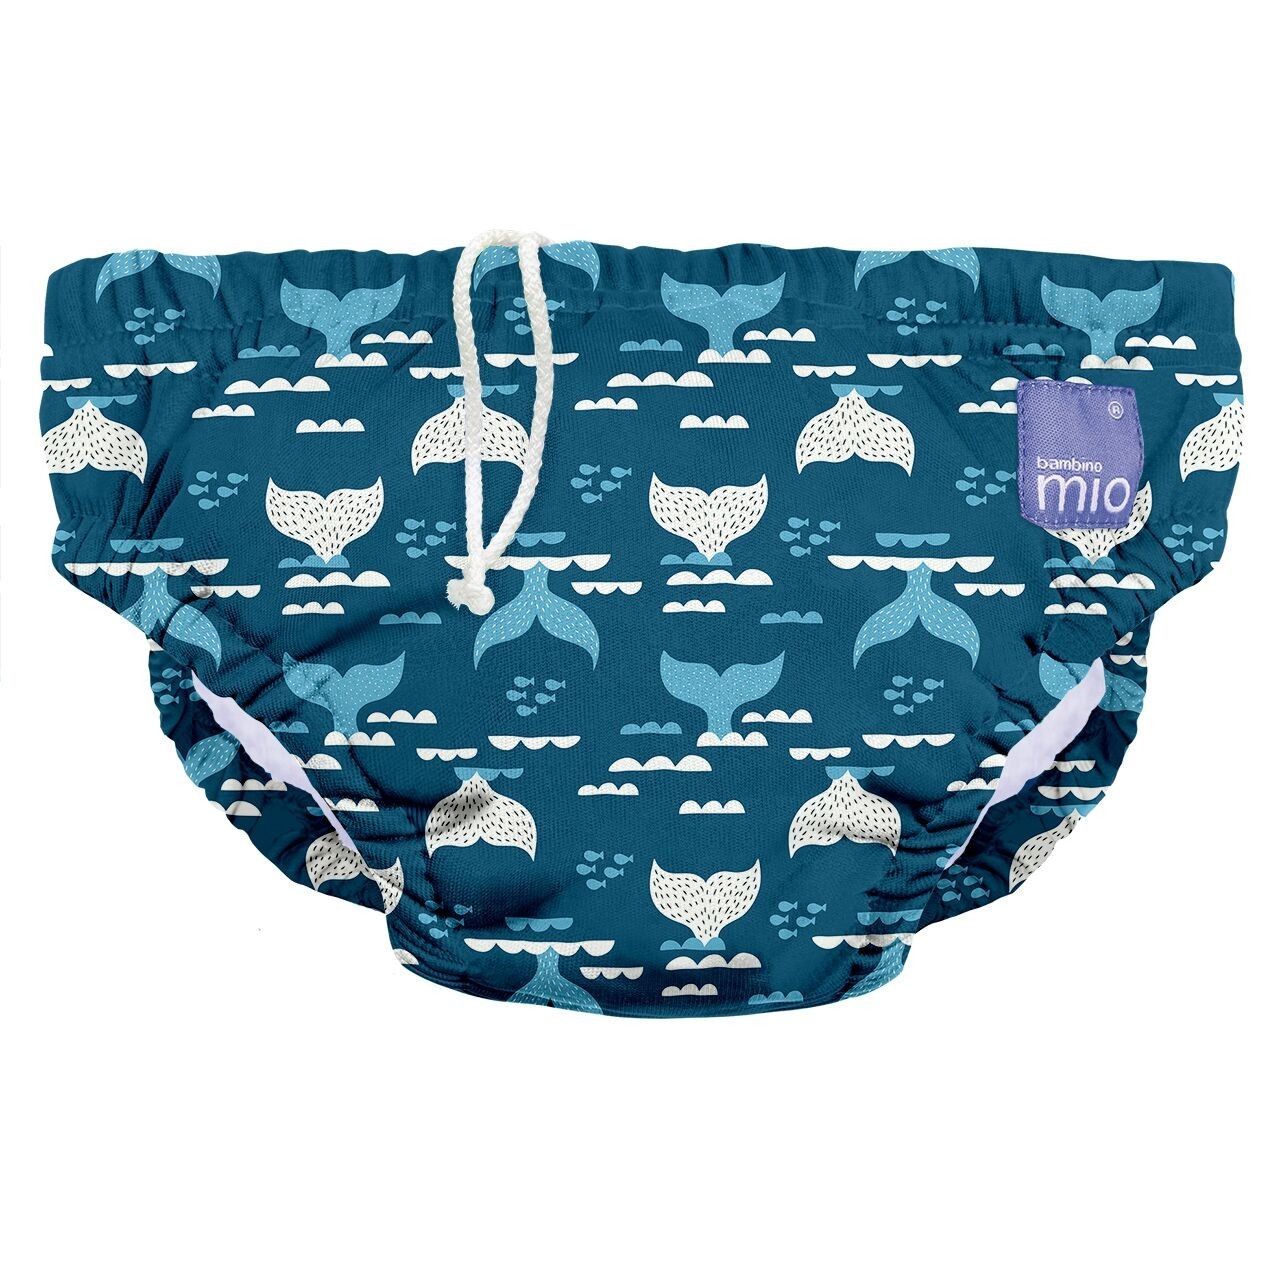
Scutec refolosibil de înot Bambino Mio - Blue Tail
Ușor de utilizat, nu e nevoie de scutec suplimentar. Impermeabil, fără scurgeri la piciorușe. Căptușeală super moale din bumbac Terry în contact cu pielea copilului tău. Șnurul din talie îl face să fie ușor de pus, confortabil și sigur. Fabricat dintr-un material ușor. Poate fi spălat la mașină și uscat * Ține solidele Made in Europa
Brand: BambinoMio
Category: Baby & Toddler > Diapering > Diapers